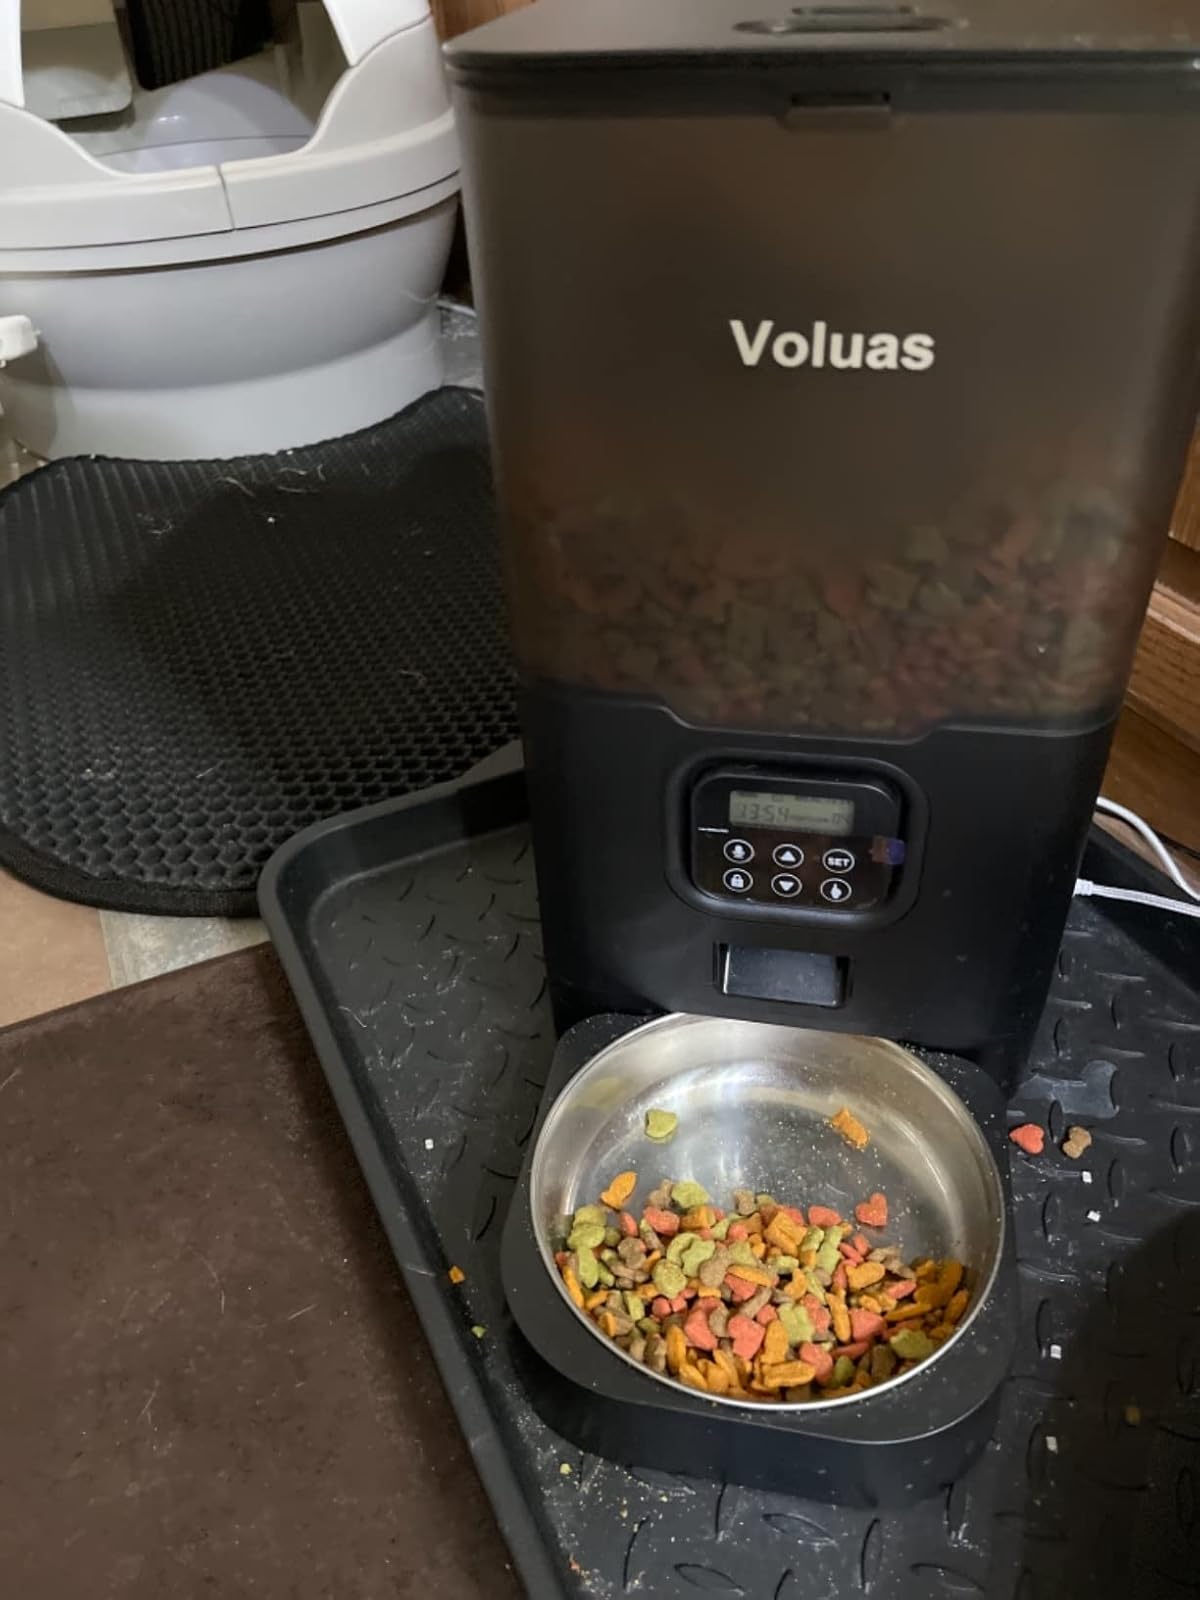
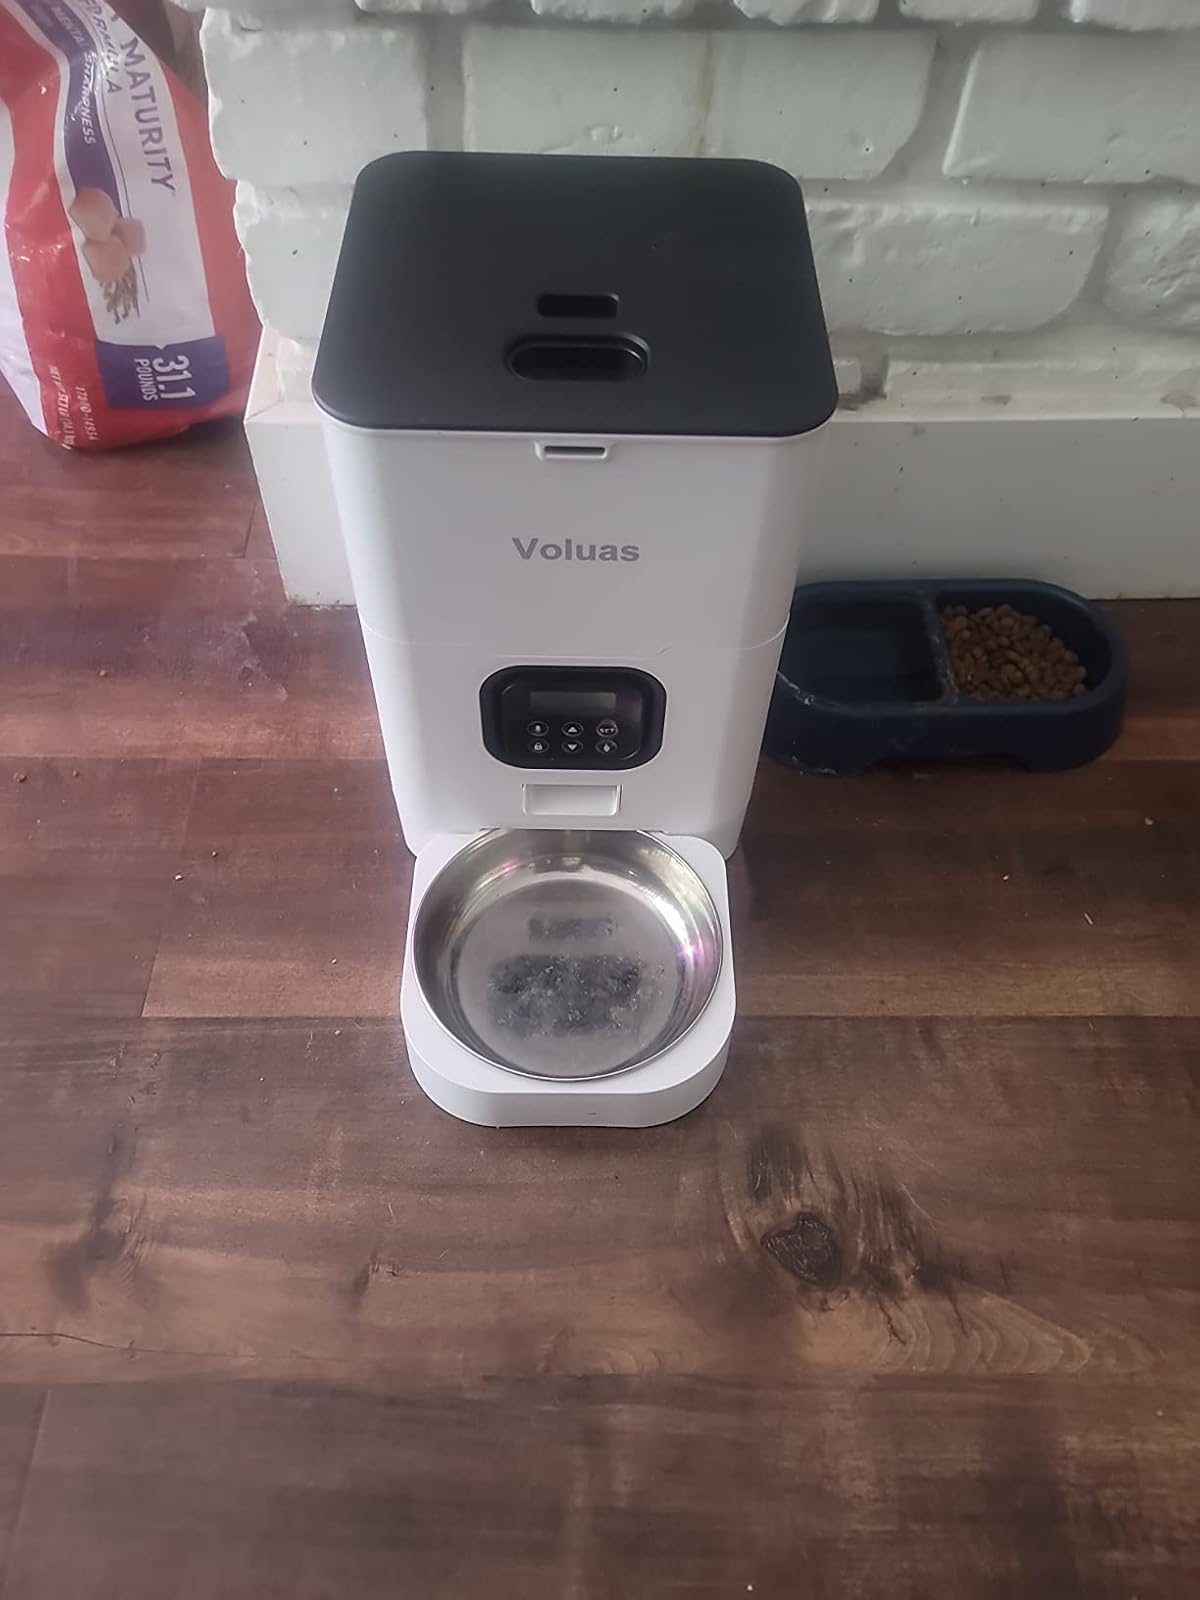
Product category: items_feeder
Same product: no